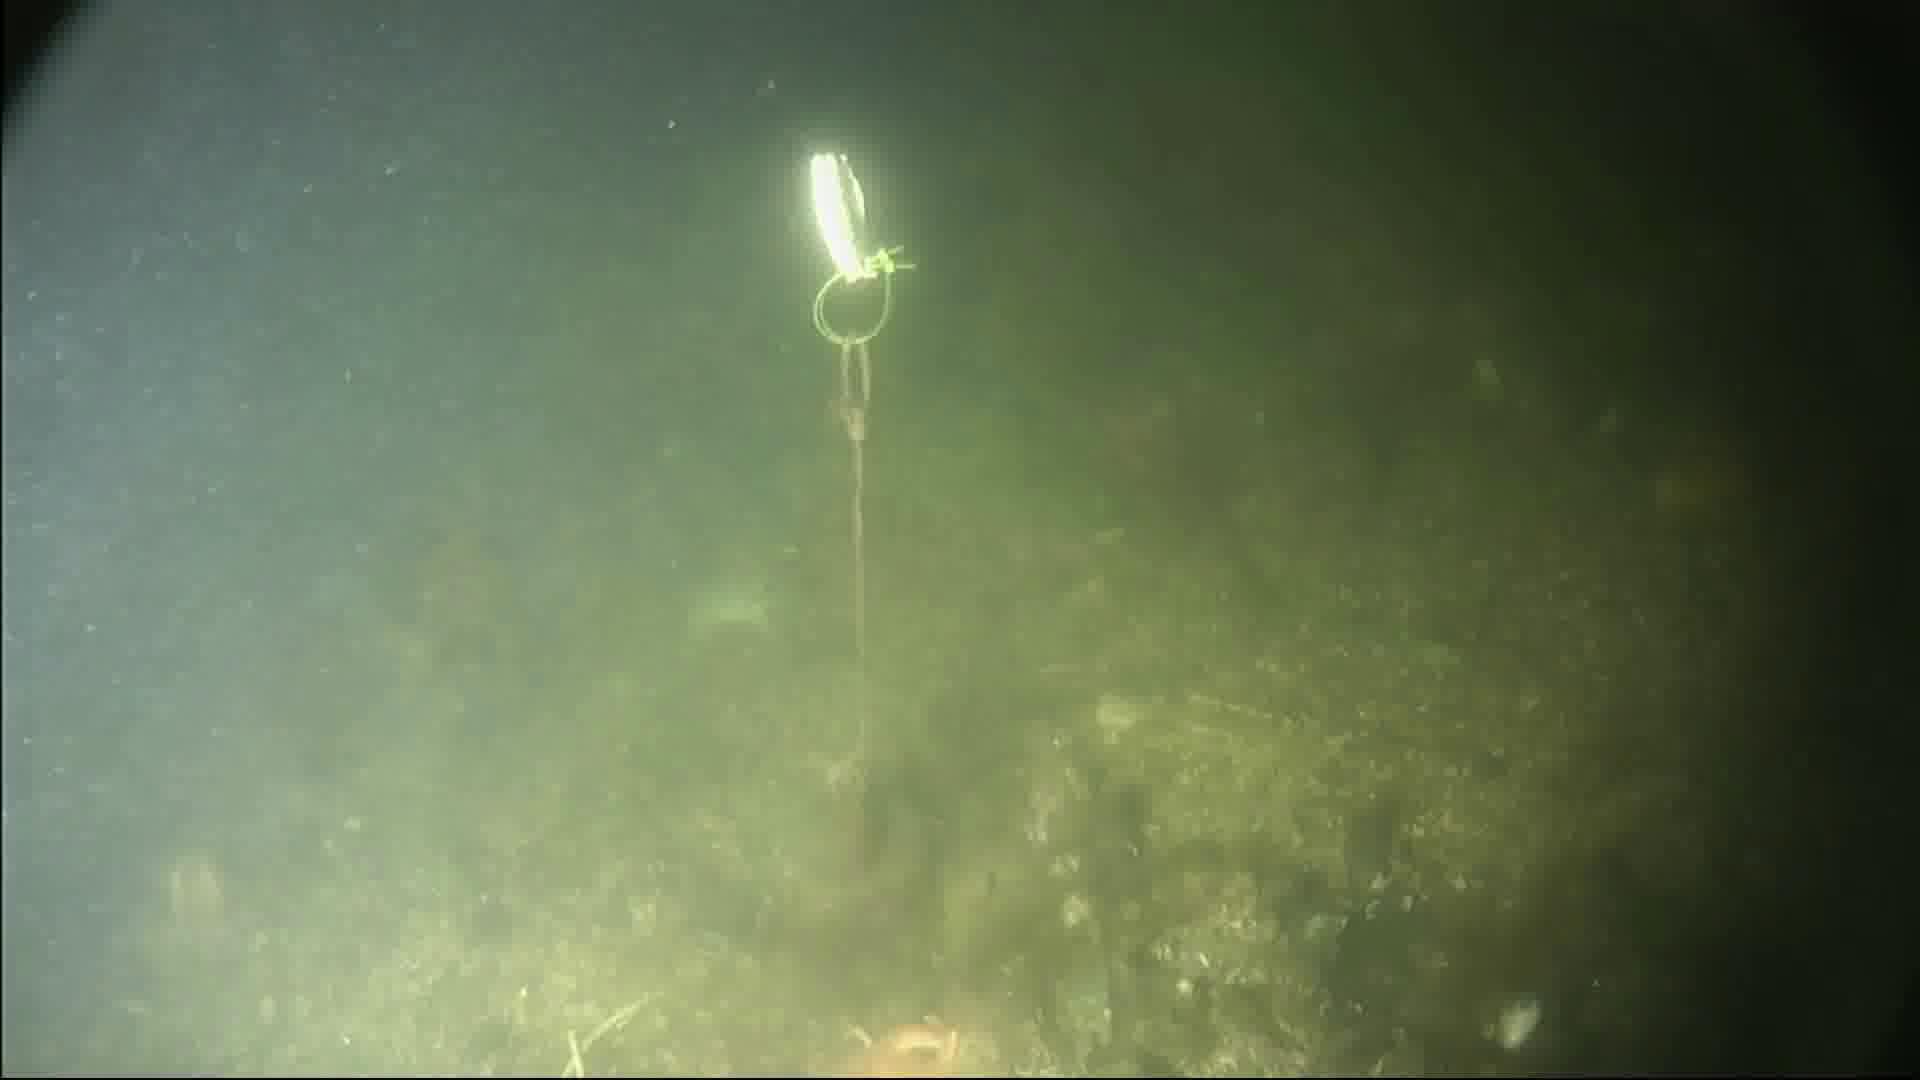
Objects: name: starfish
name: crab